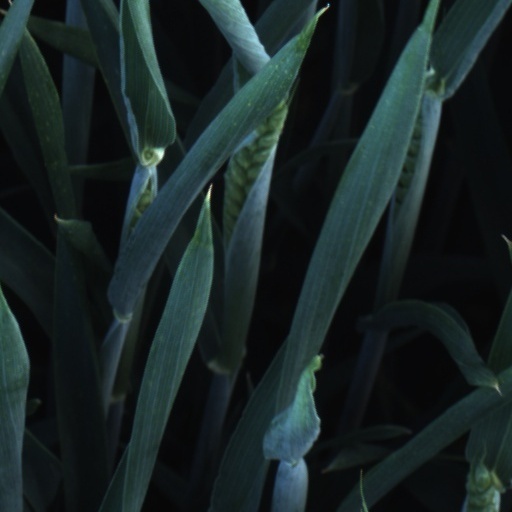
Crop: wheat